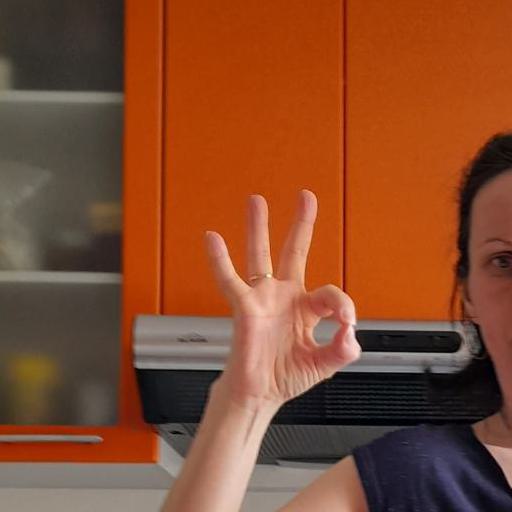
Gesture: ok